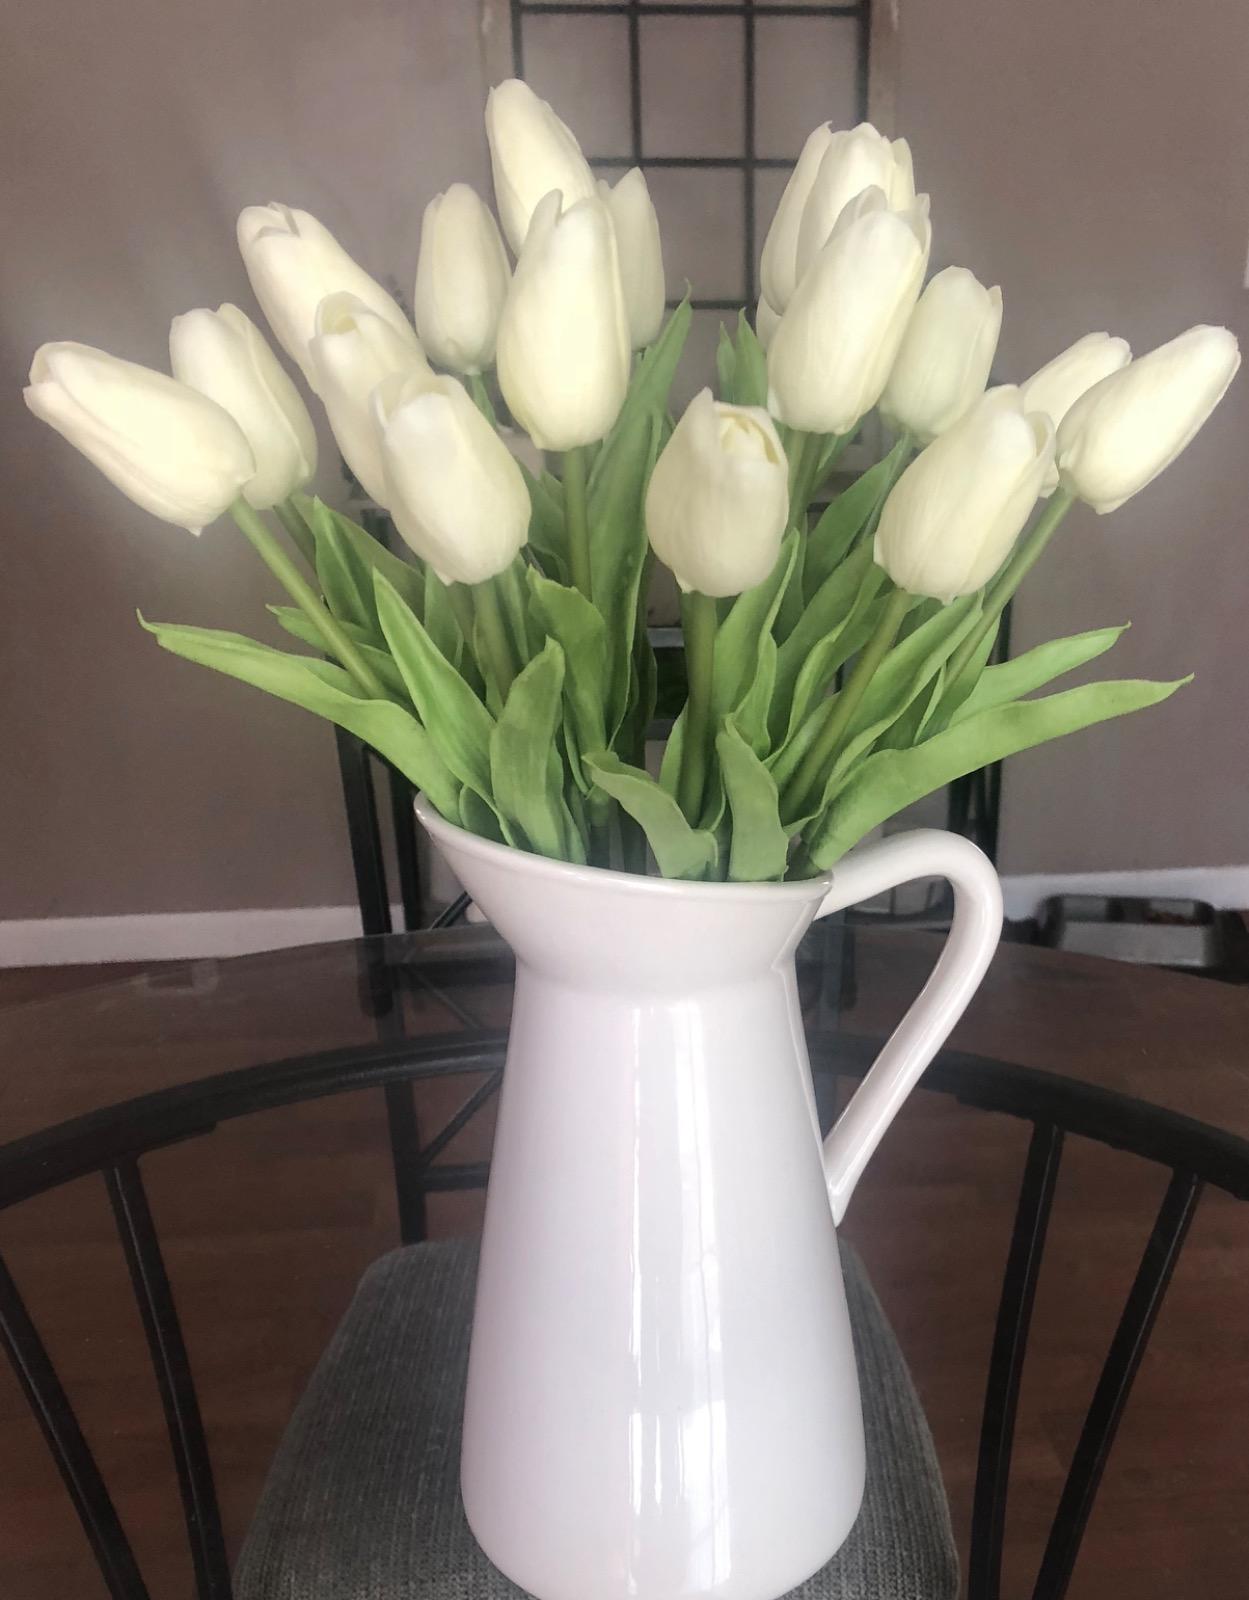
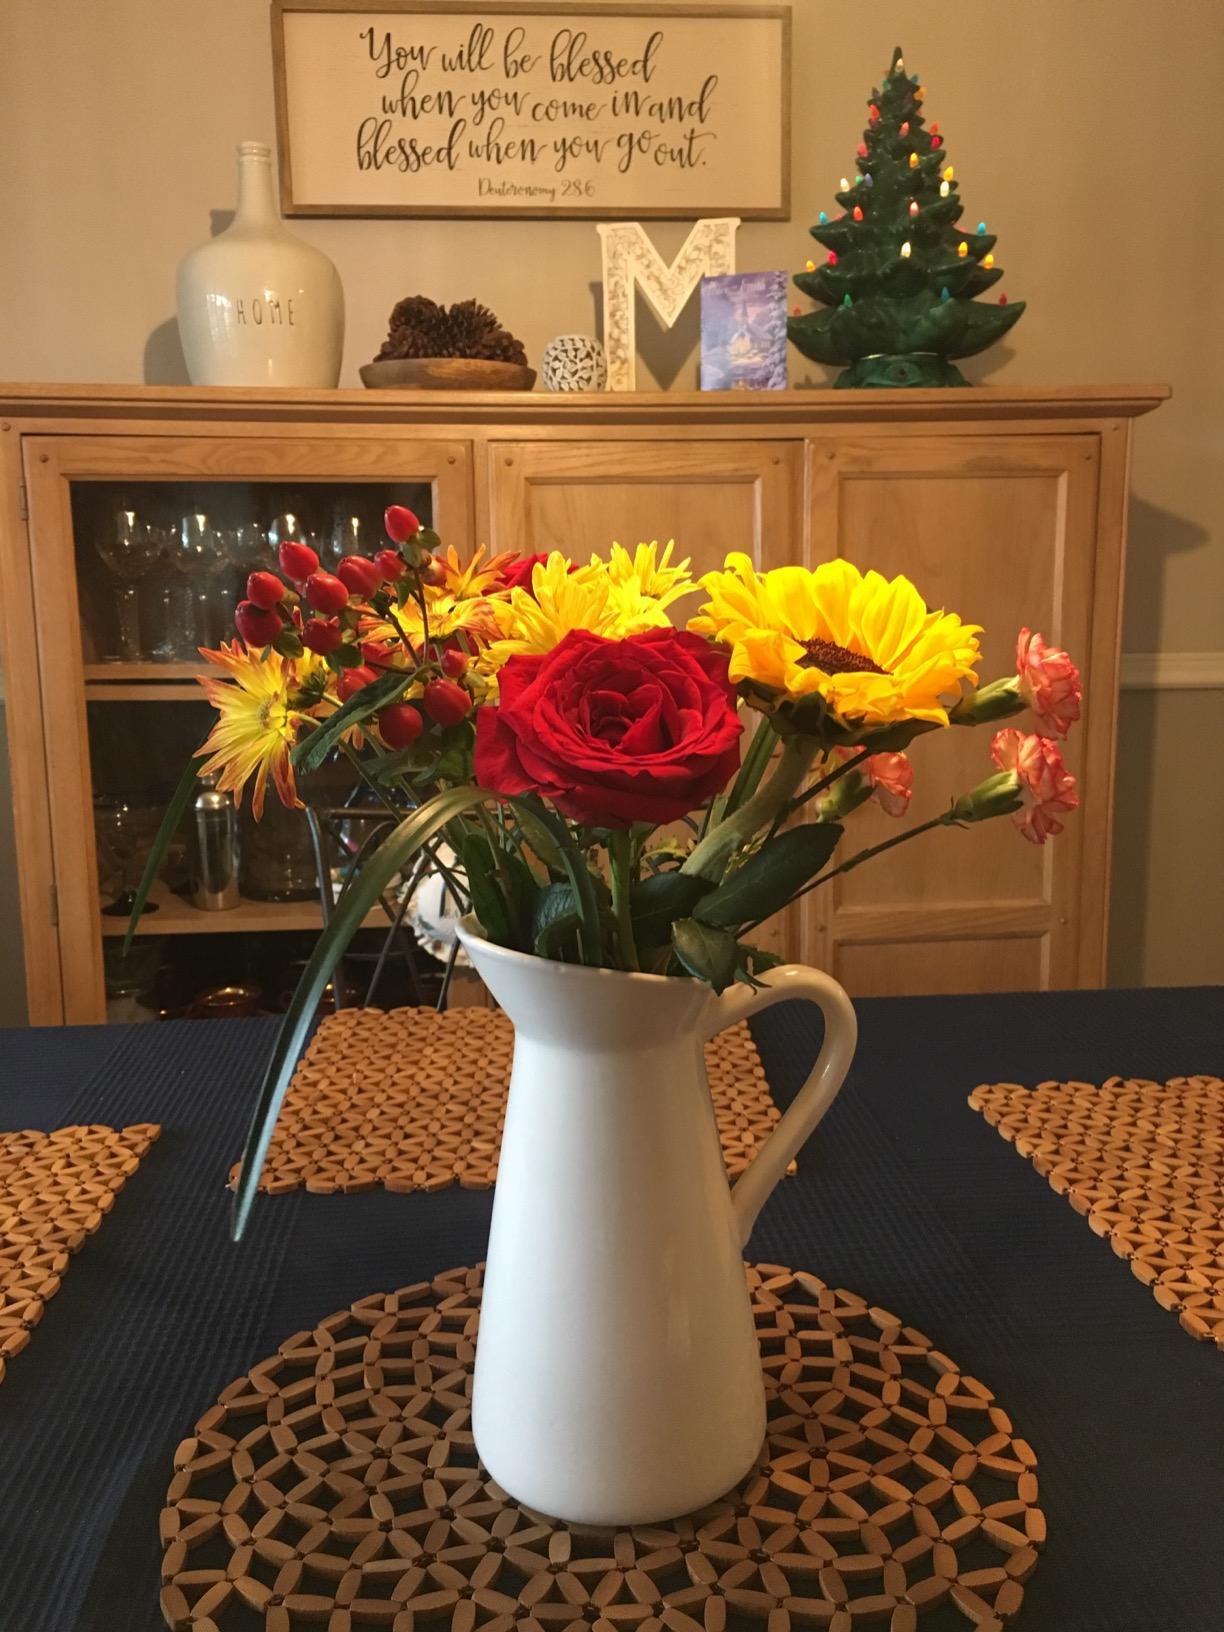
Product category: vase
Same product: yes